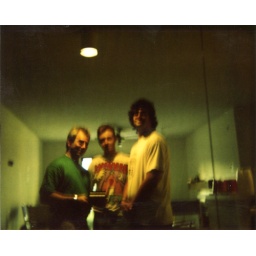
This is the original photo of us standing in front of the mirrored dining hall....